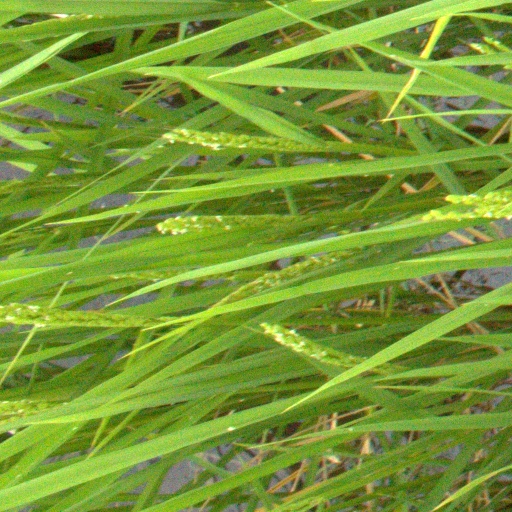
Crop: rice